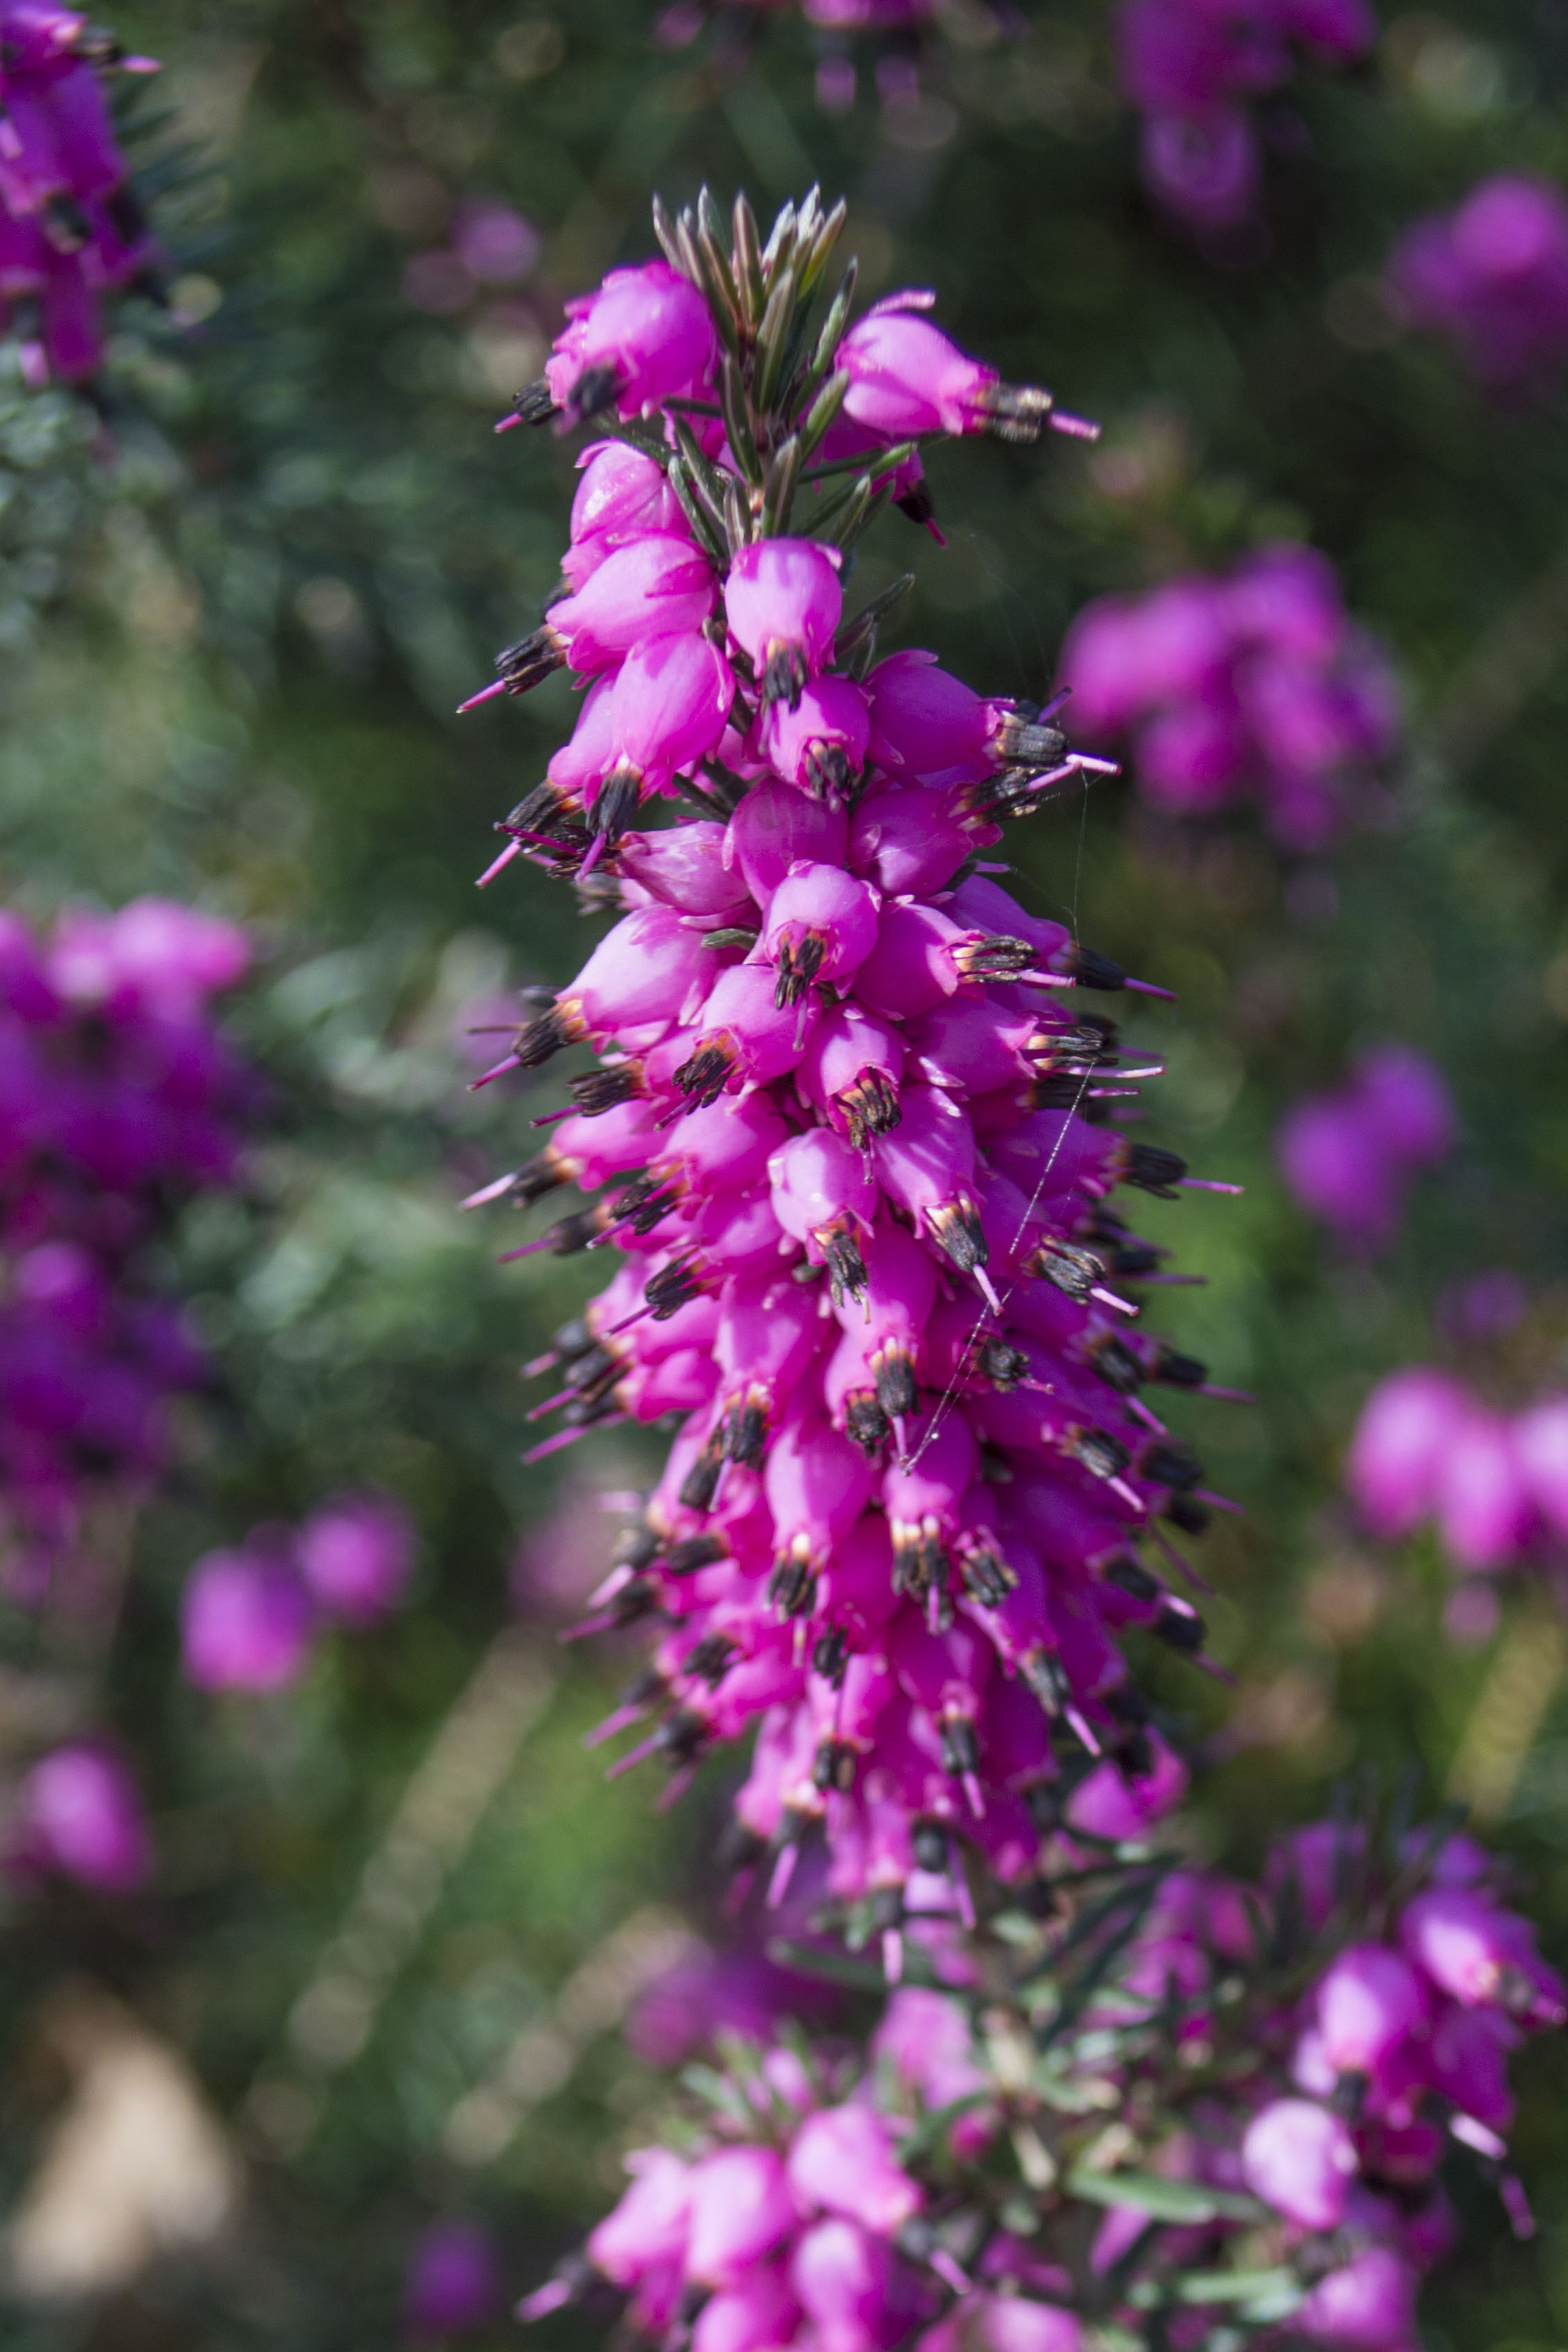
outdoor, blossom, plant, photography, texture, flower, photo, herb, botany, nikon, garden, flora, plants, wildflower, colour, holland, nederland, netherlands, dutch, outdoorphotography, picture, photograph, fotos, foto, fotografie, depthoffield, dof, veluwe, digitalis, heide, paulvandevelde, pdvandevelde, padagudaloma, natuurfotografie, naturephotographer, dordrecht, nederlandinfotos, pvdvfotografie, pdvandeveldedordrecht, nederlandsefotografie, dutchphotogaraphy, totallydutch, fotografienederland, hollandsefotografie, fotografieholland, hei, dopheide, flowering plant, annual plant, land plant